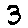
Label: 3